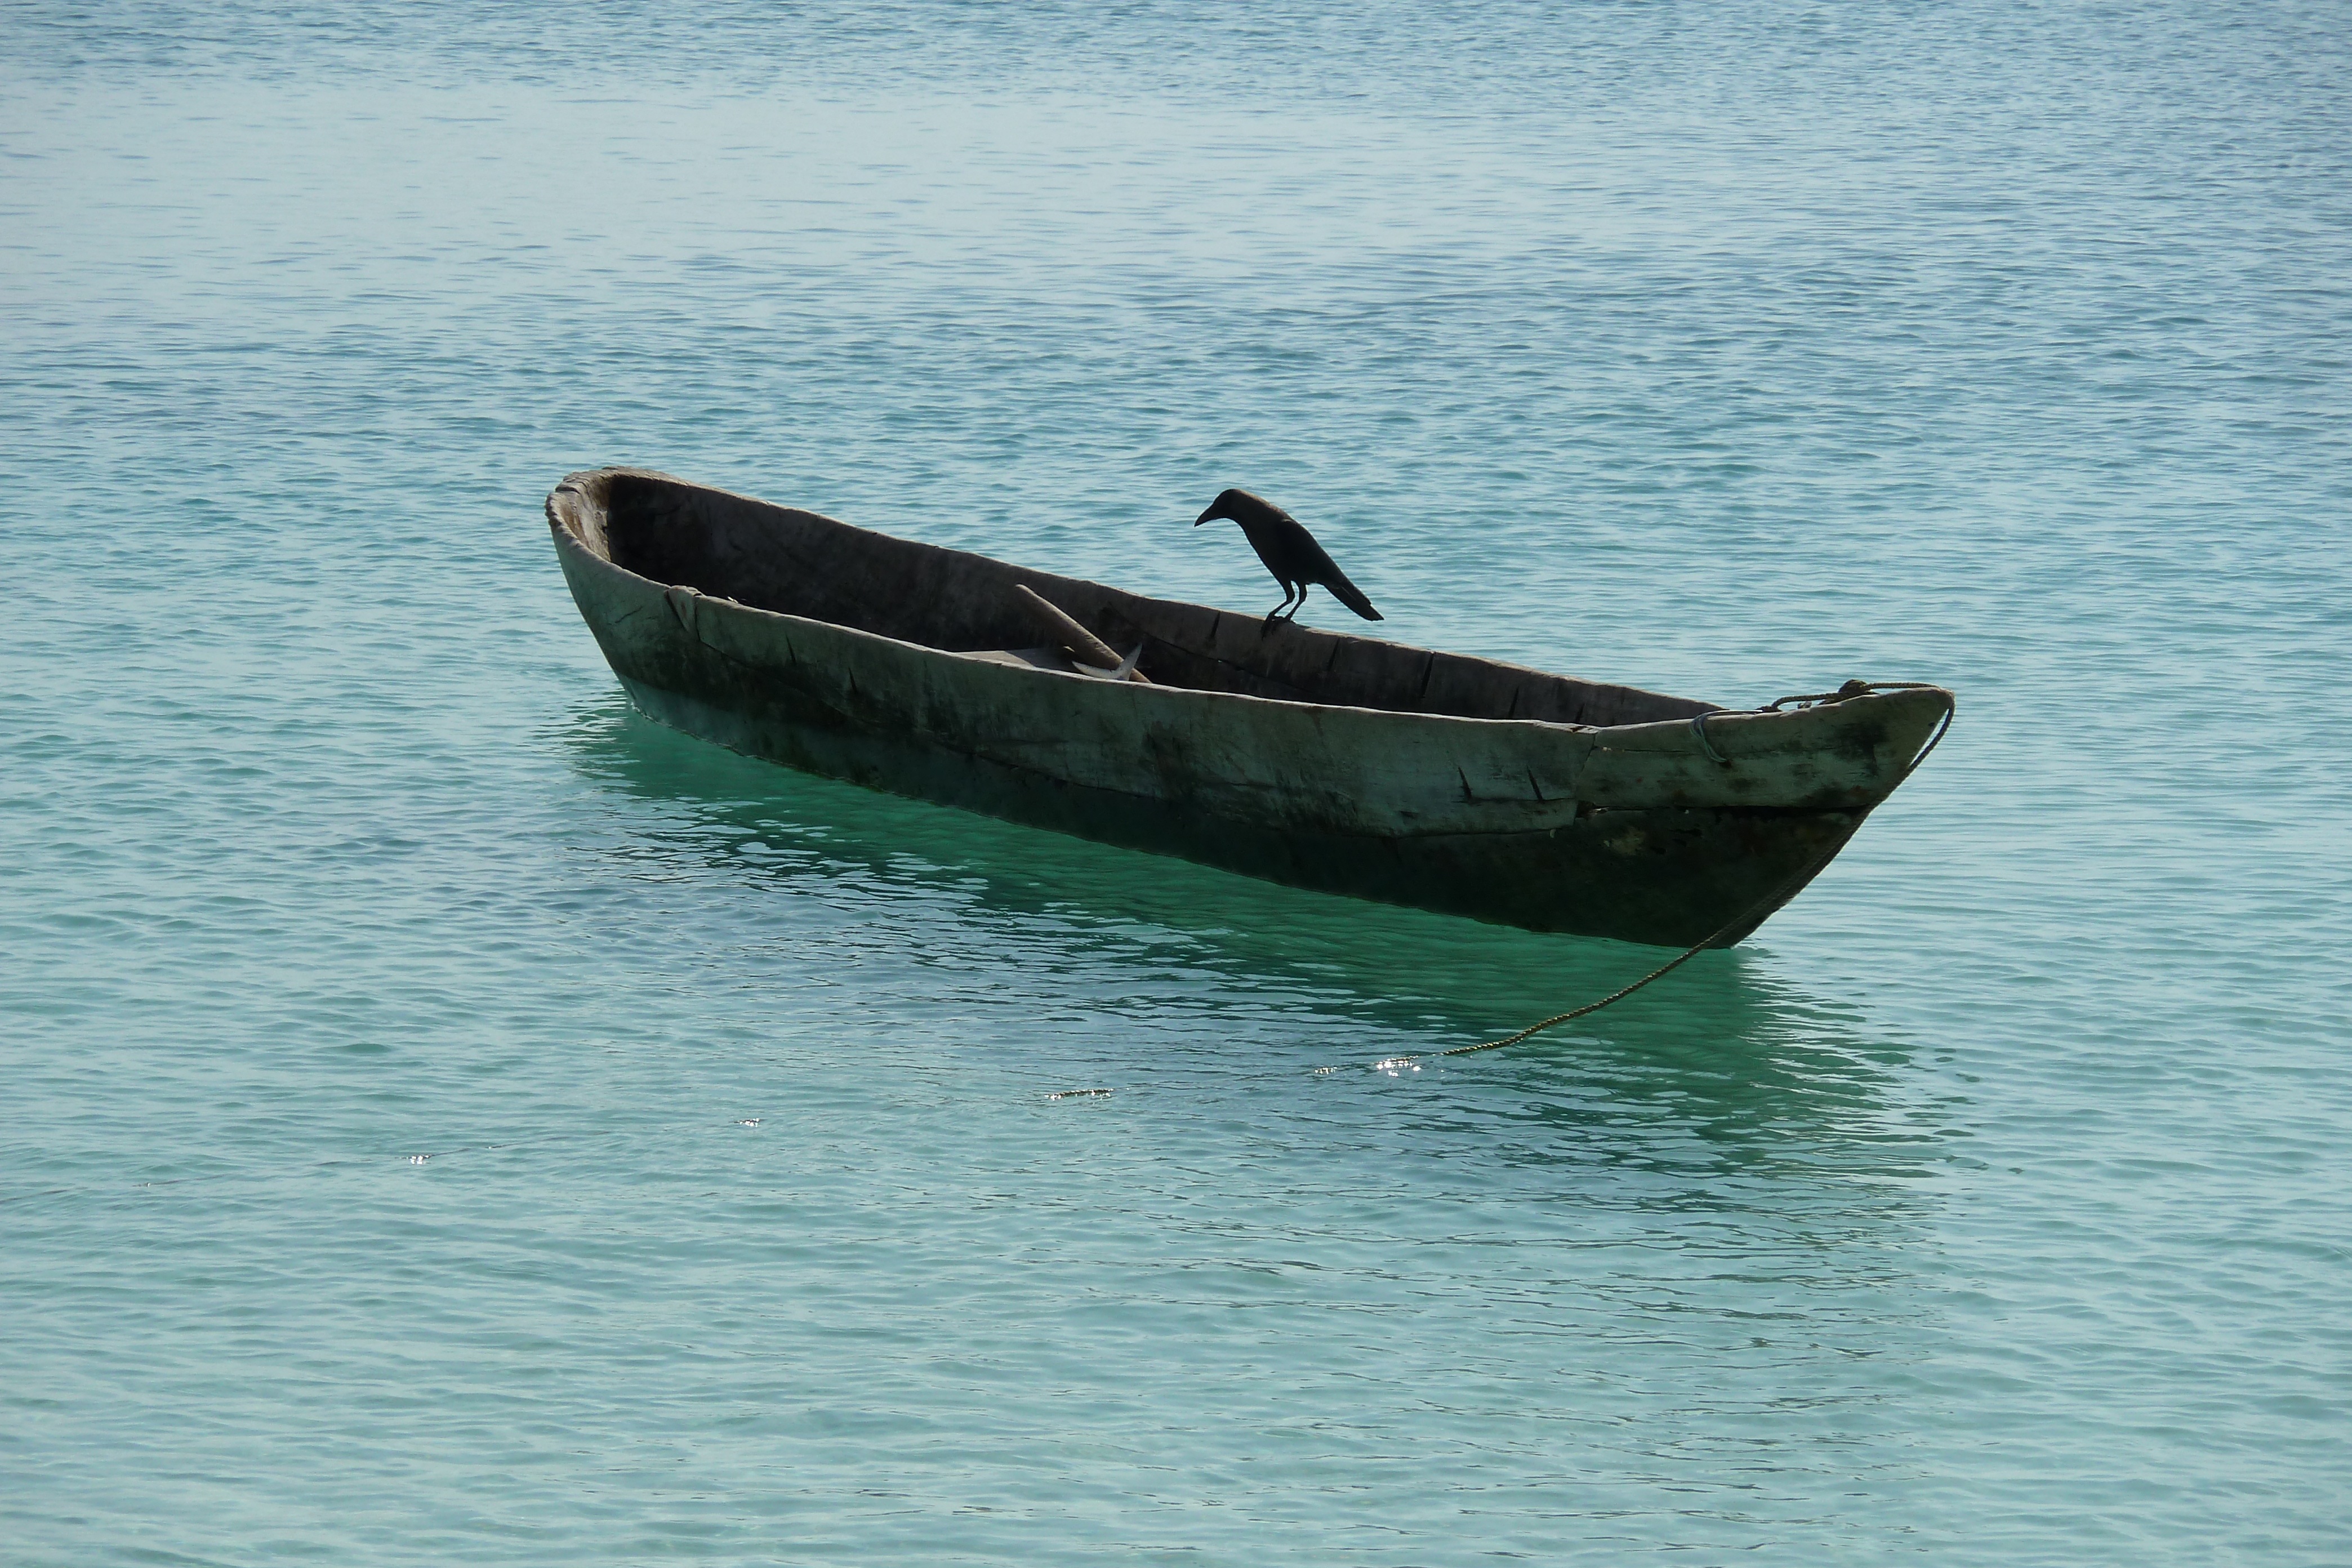
sea, water, bird, boat, lake, vehicle, bay, motorboat, duck, boating, boats, watercraft, dinghy, long tail boat, skiff, watercraft rowing